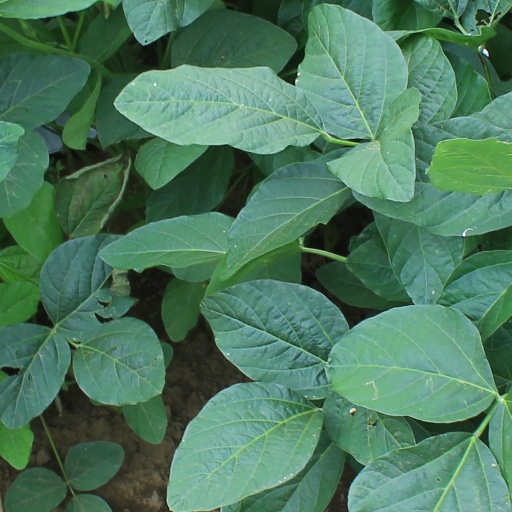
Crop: soybean